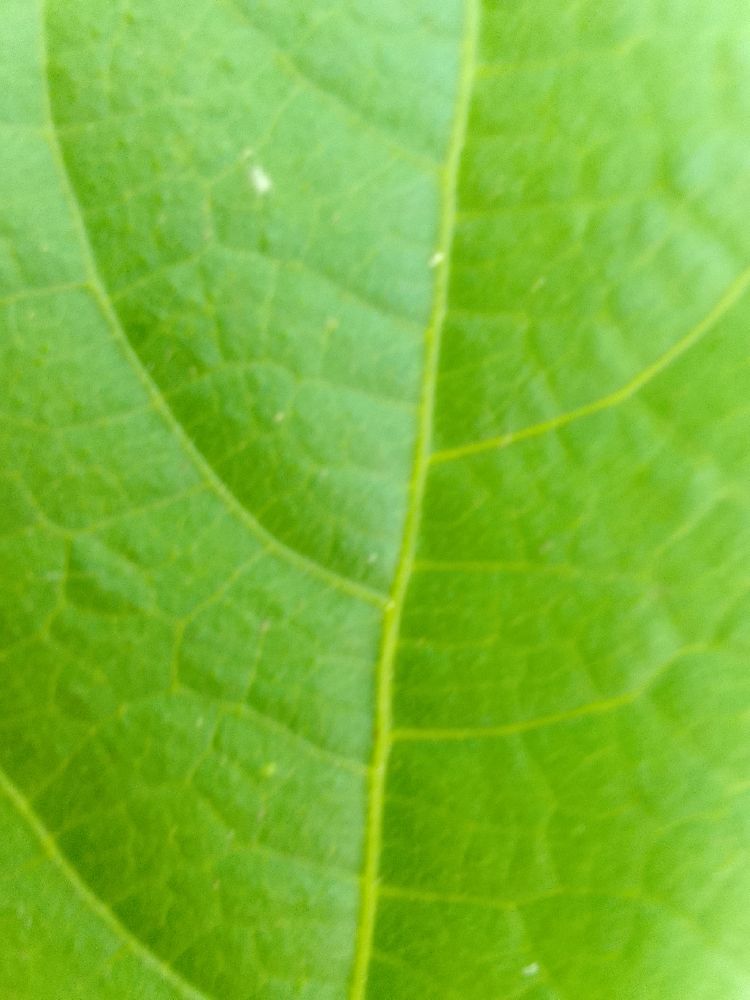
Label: healthy